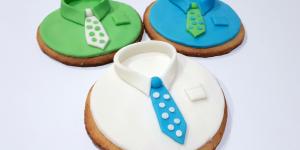
galletas decoradas para el dia del padre